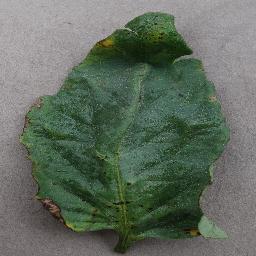
Label: Tomato___Bacterial_spot